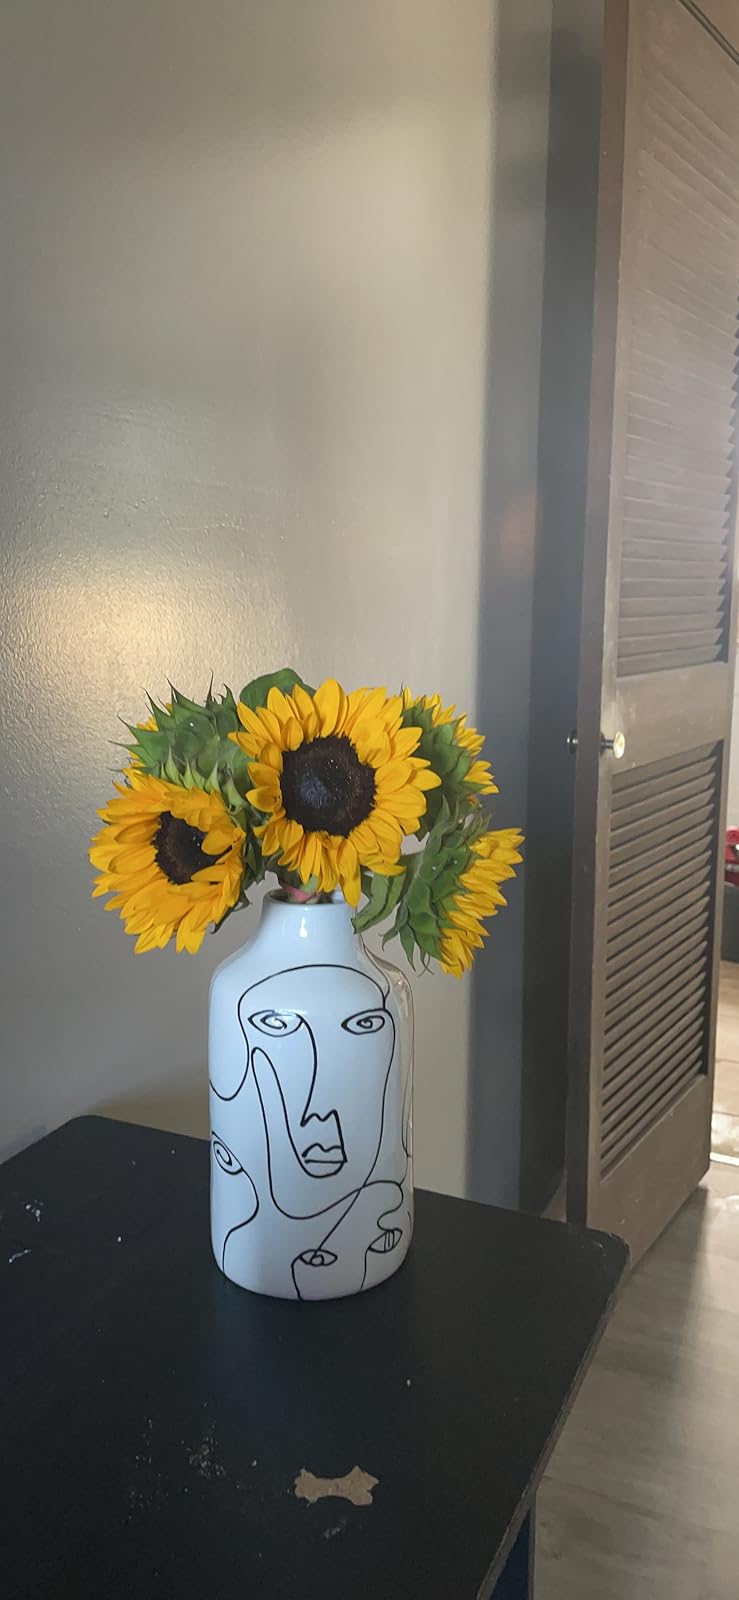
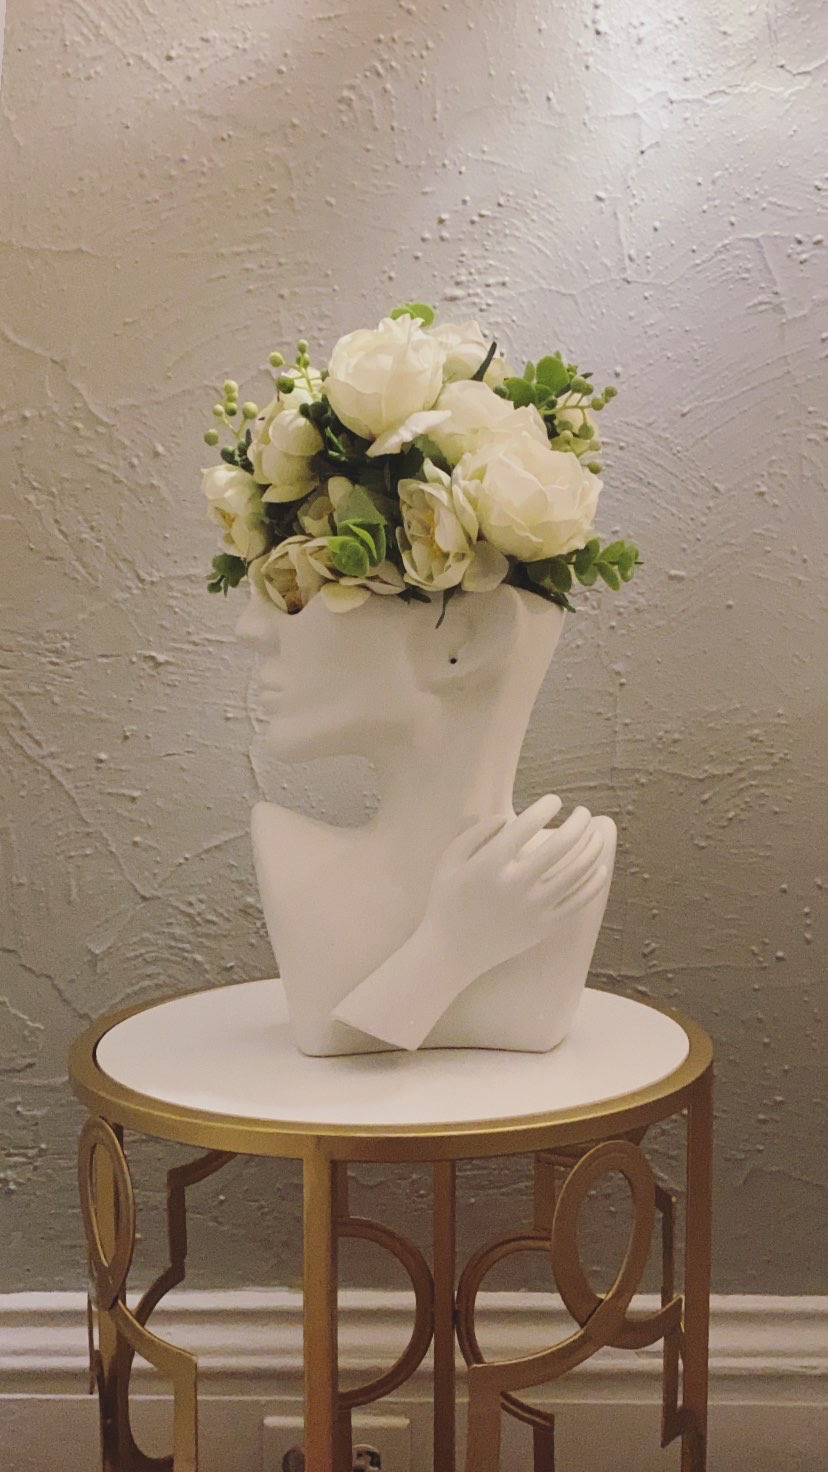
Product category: vase
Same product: no